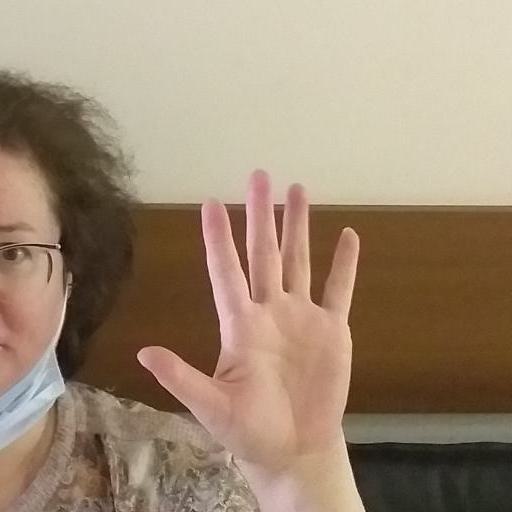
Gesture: palm